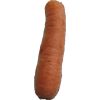
Label: Carrot 1